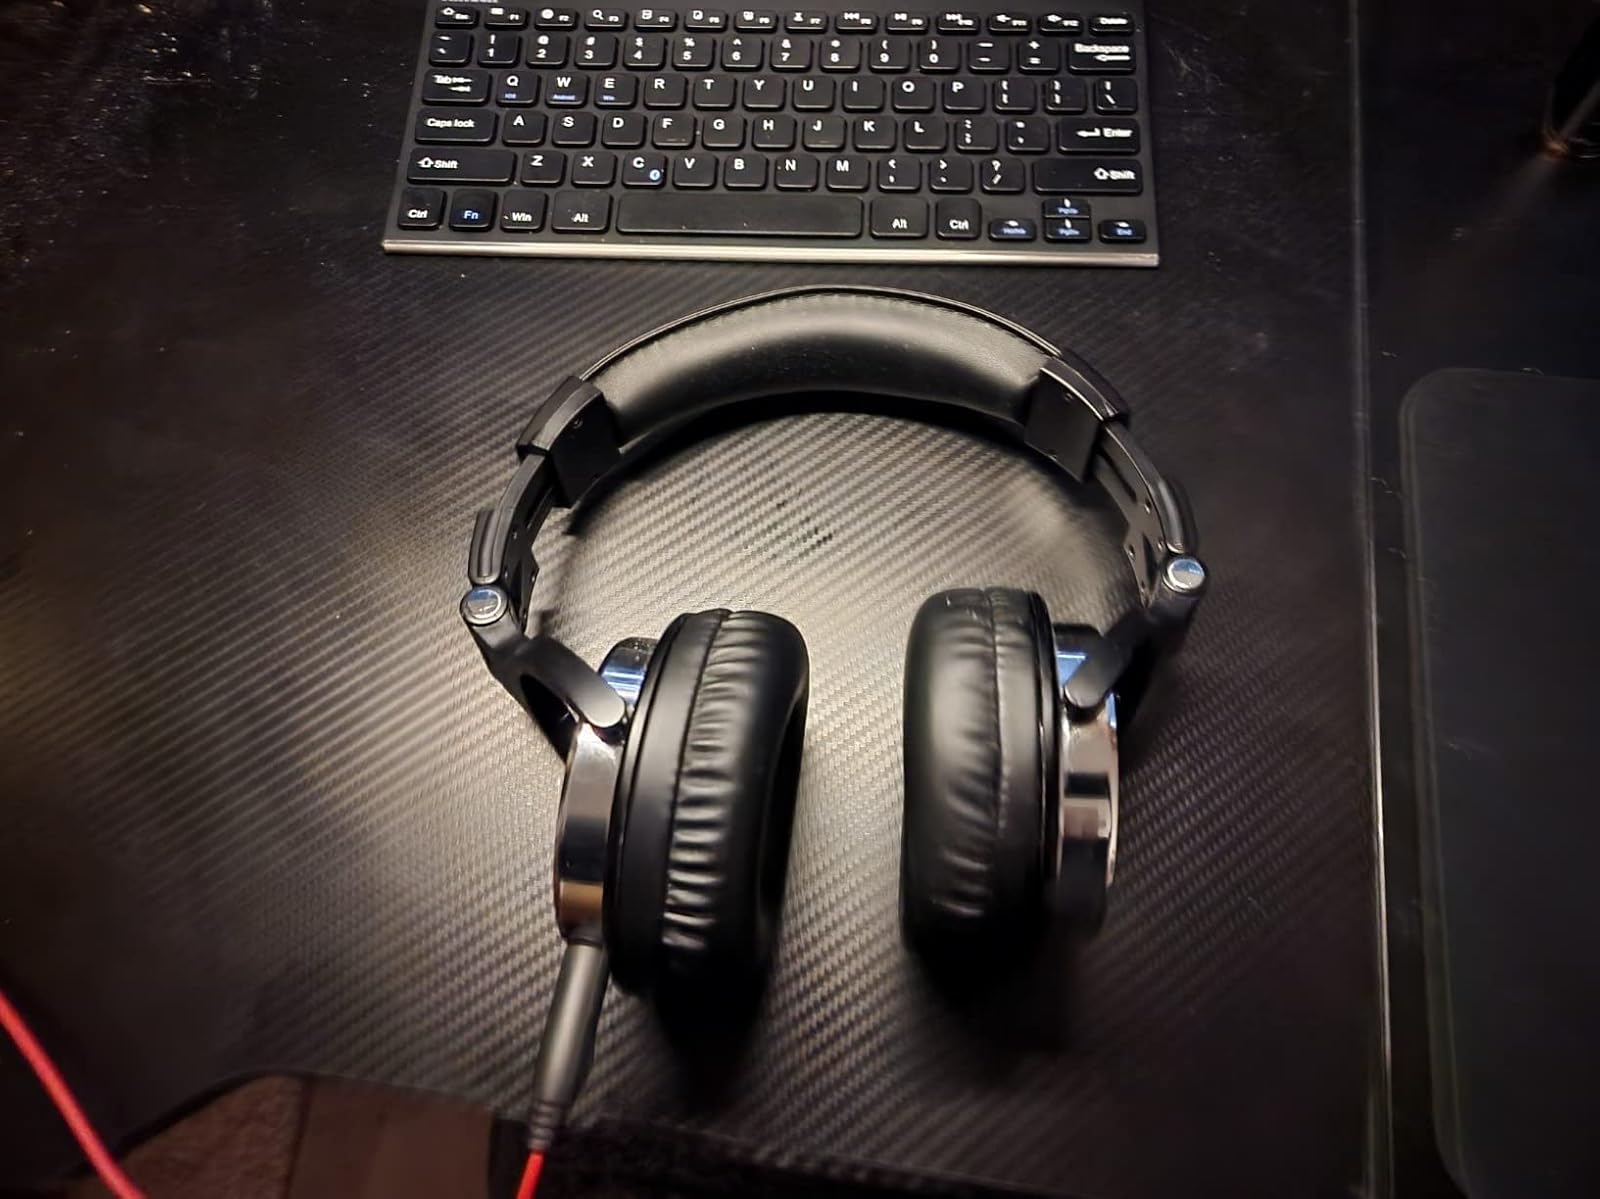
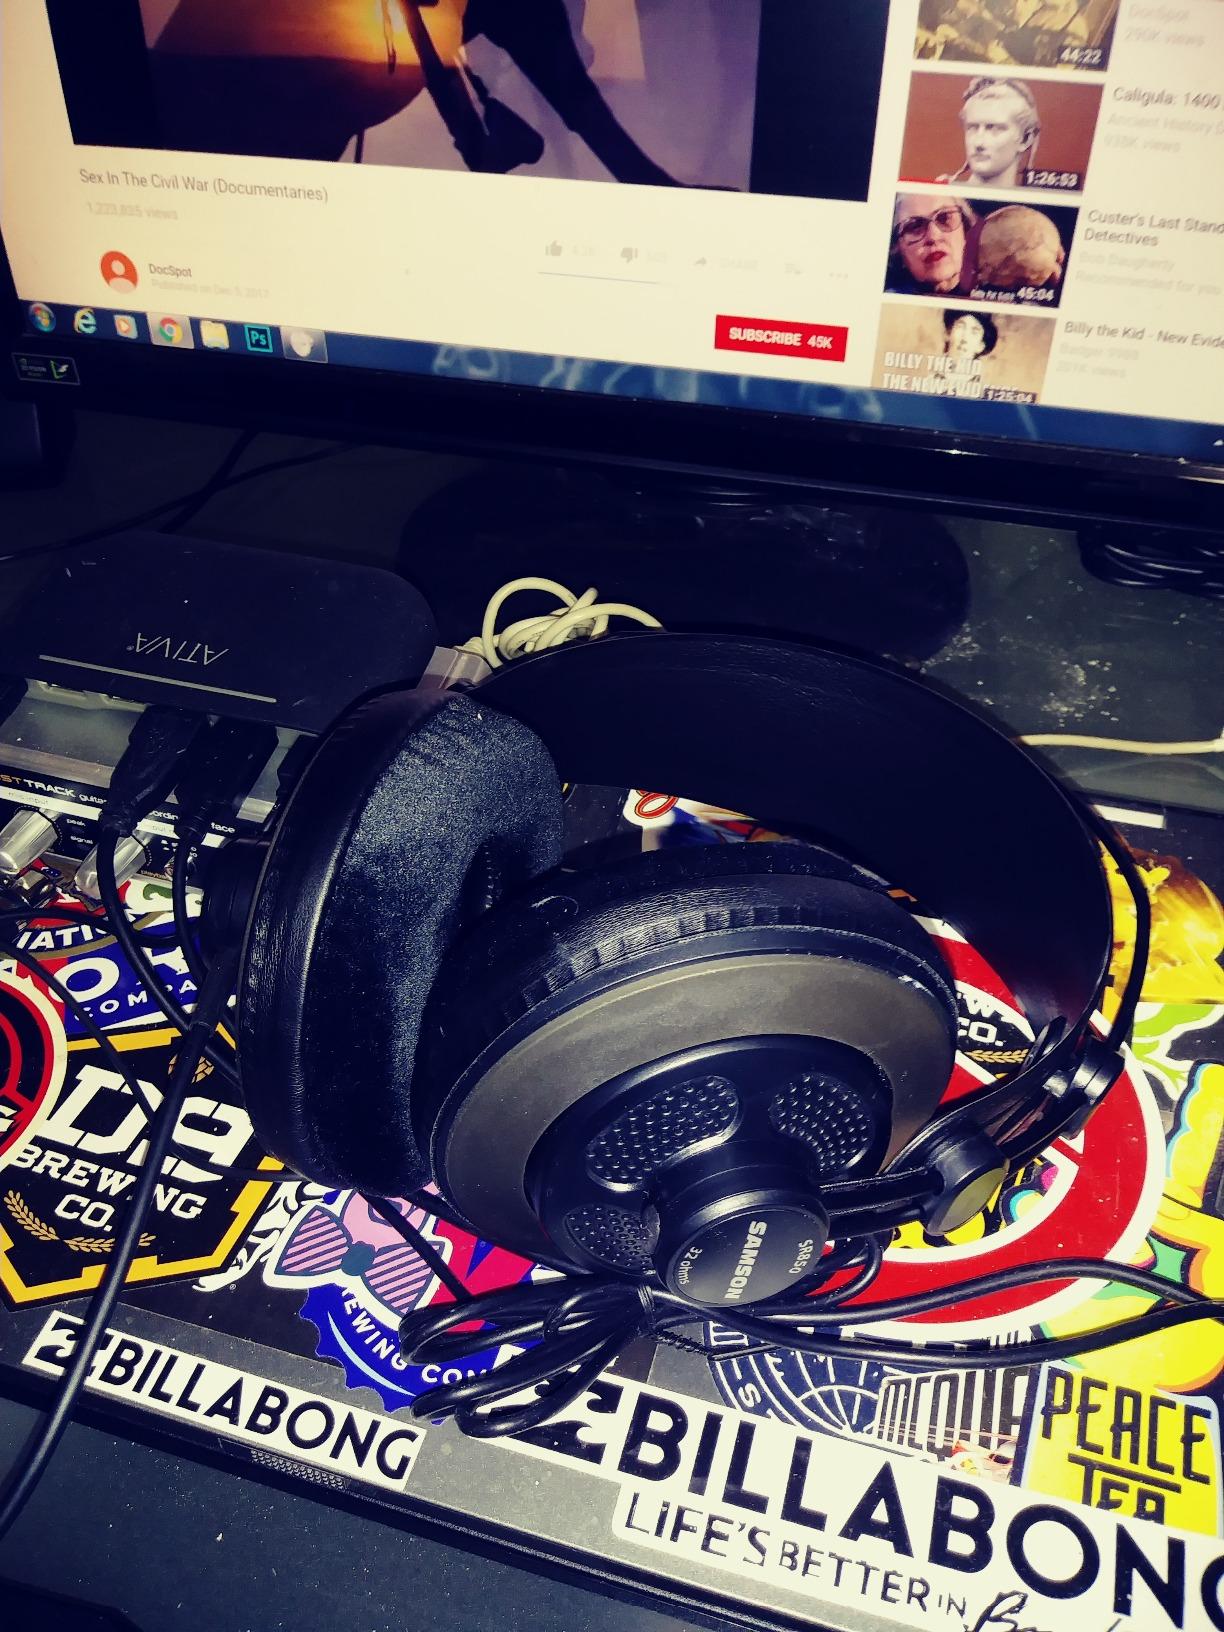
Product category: headphones
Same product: no